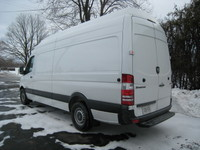
Car model: 2009 Dodge Sprinter Cargo Van